George H. Cross

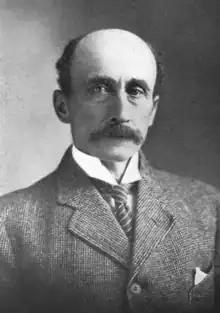

George Harry Cross (September 15, 1854 – November 28, 1946) was an American politician who served as a member of the Wyoming Senate as a Democrat.